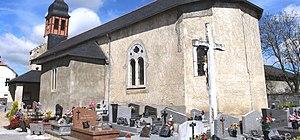
Cimetière de Bernac-Debat (Hautes-Pyrénées)
Bernac-Debat est une commune française située dans le département des Hautes-Pyrénées, en région Occitanie.